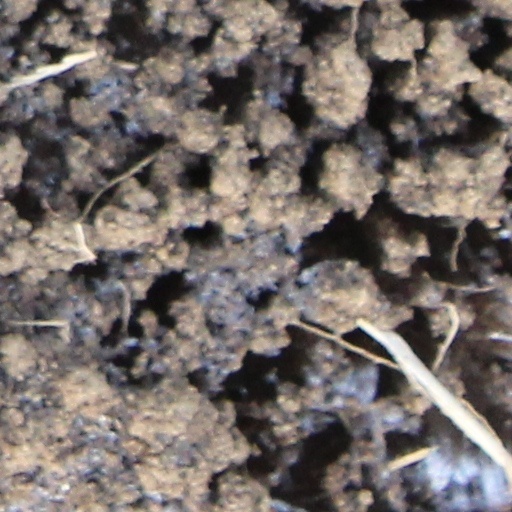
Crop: wheat